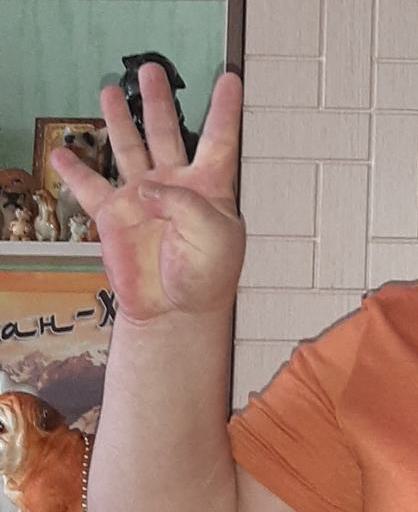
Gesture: four